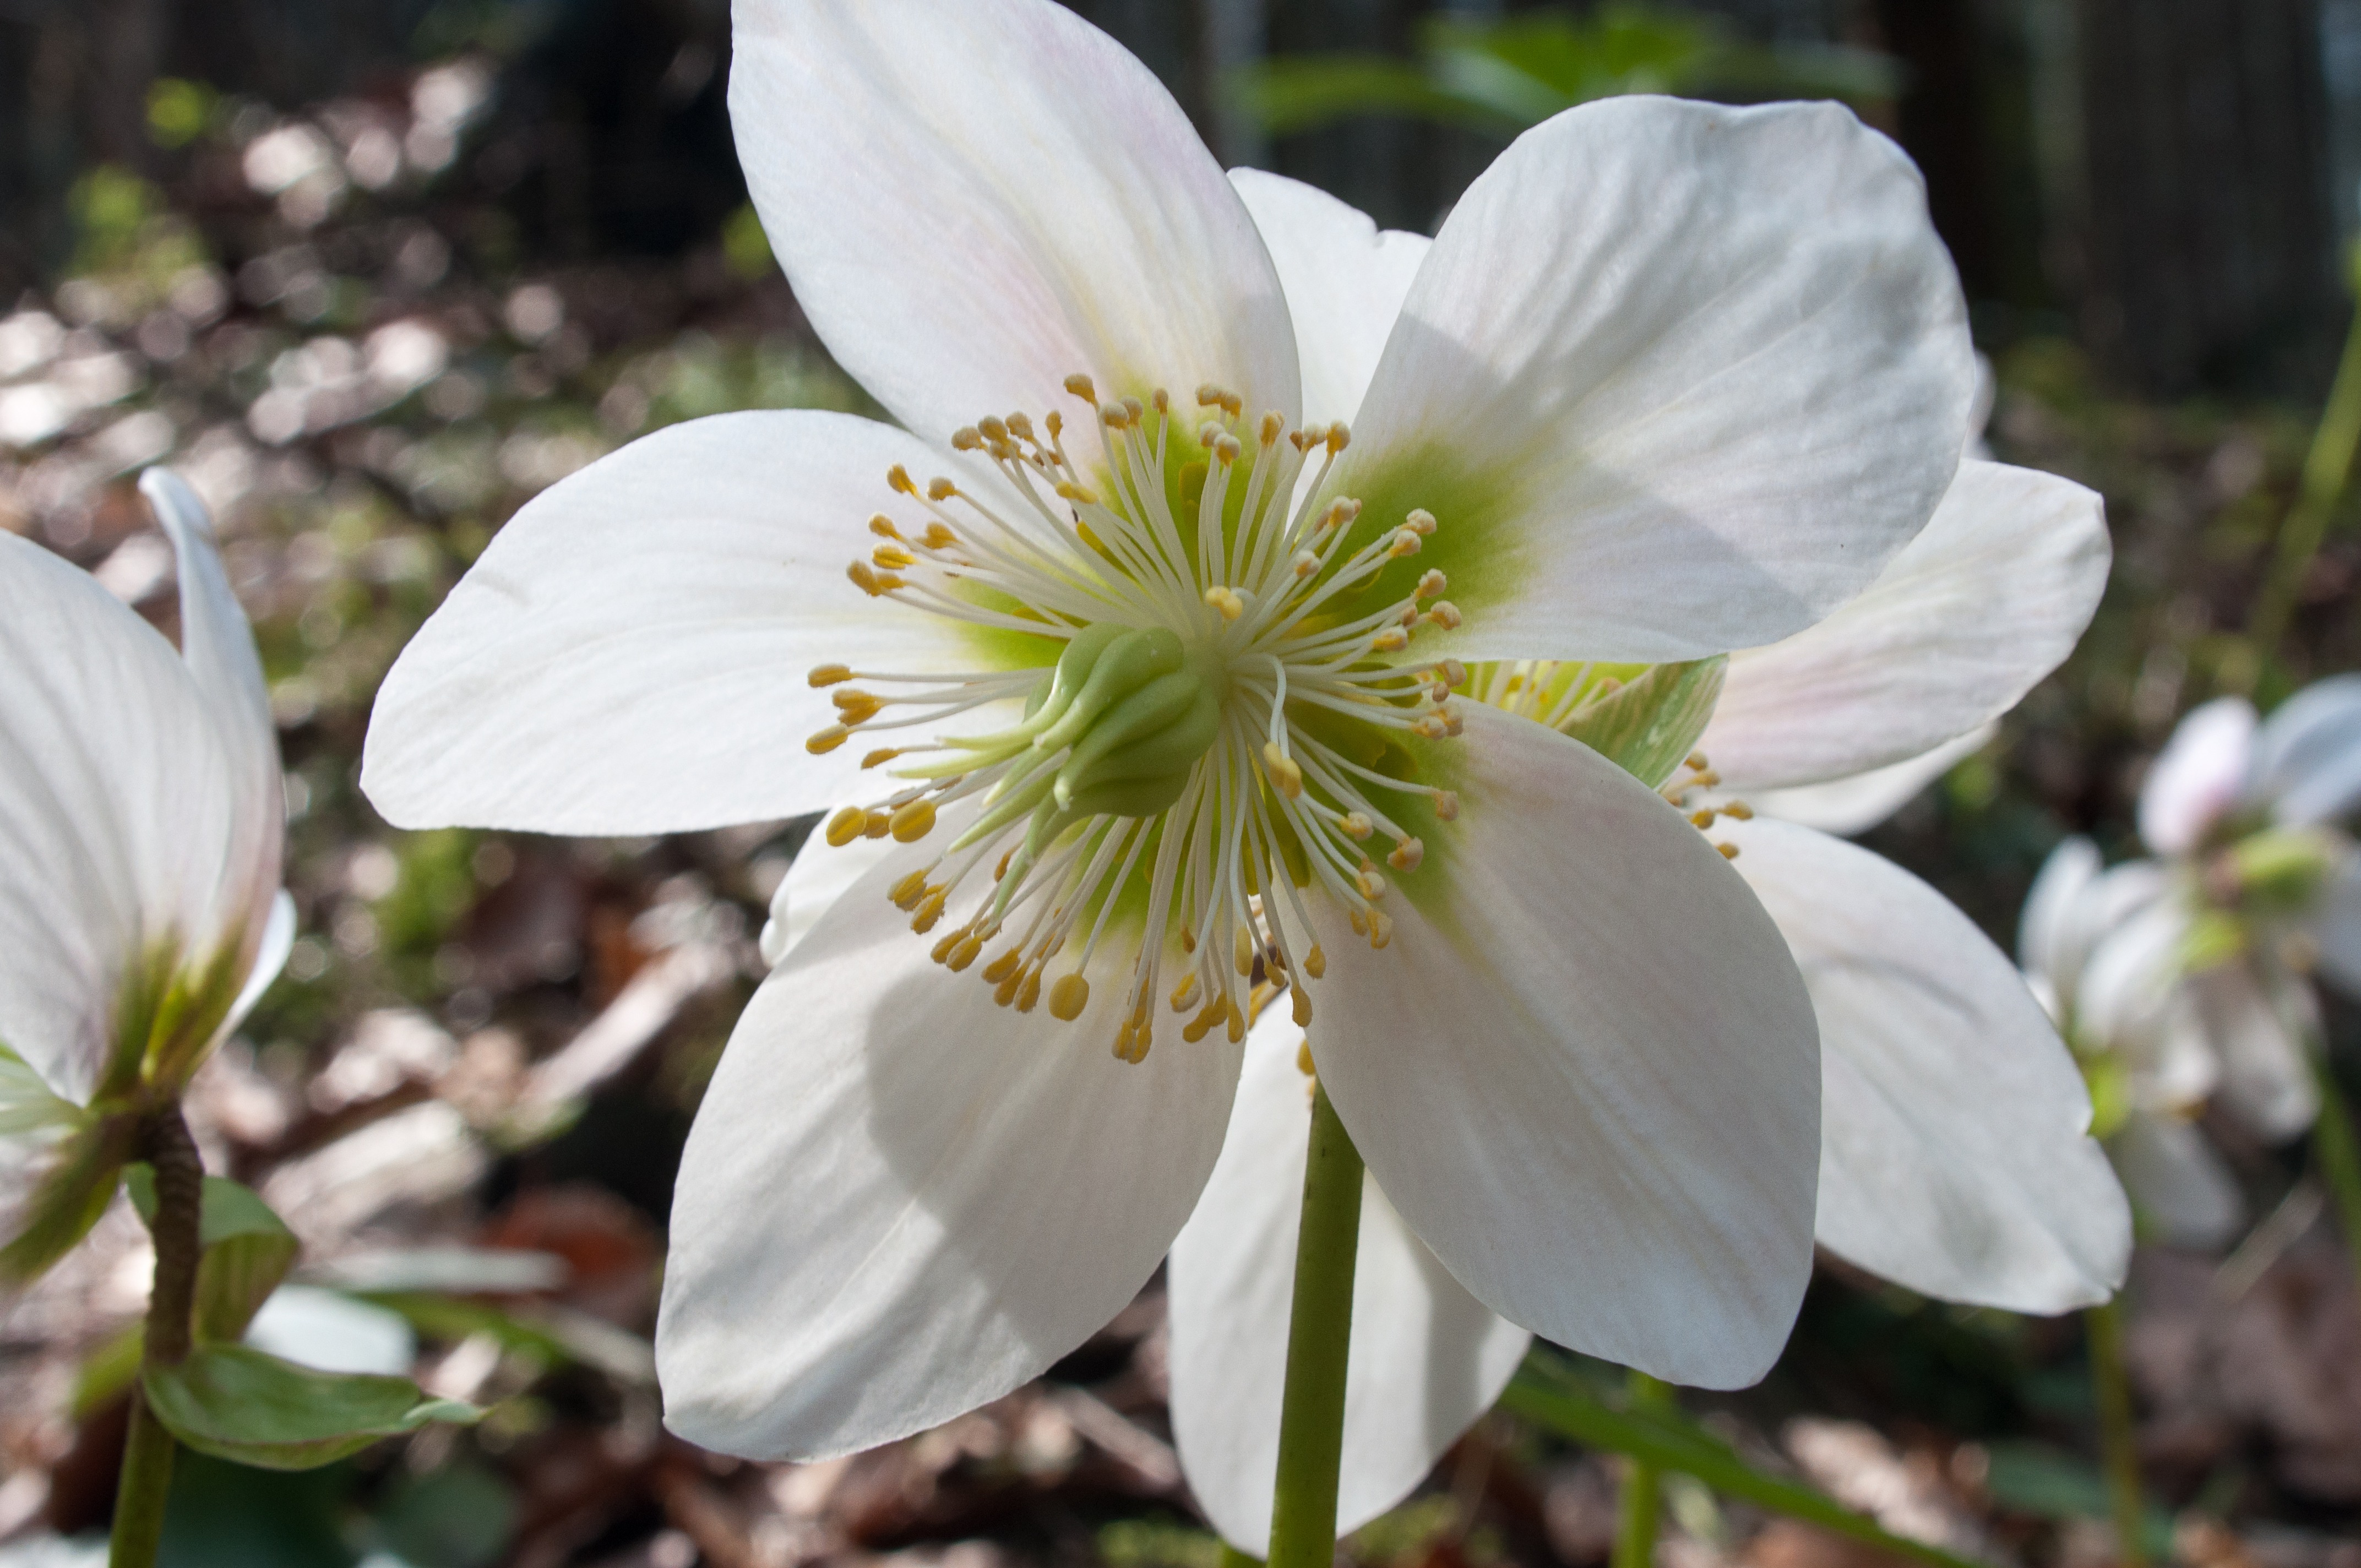
blossom, plant, flower, petal, botany, flora, white flower, wildflower, wild flowers, clematis, flowering plant, hellebore, christmas rose, anemone blanda, winterblueher, land plant